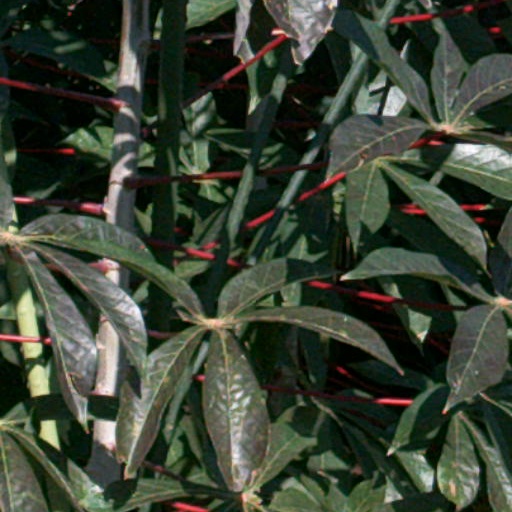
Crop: cassava